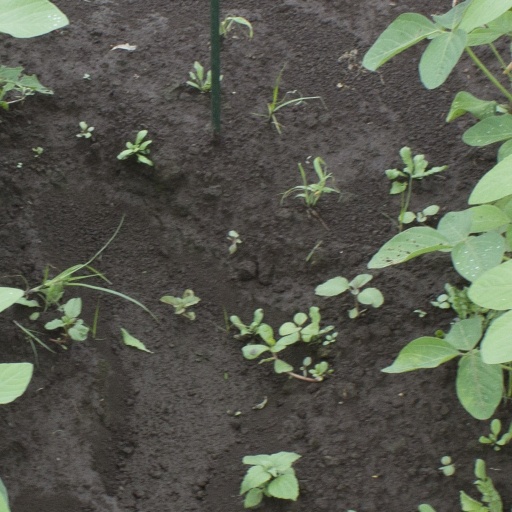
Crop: soybean